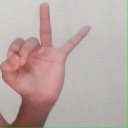
अक्षर: ण